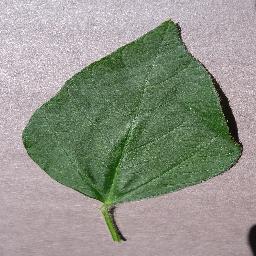
Label: Soybean___healthy